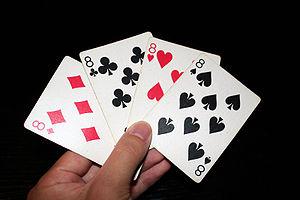
Le huit est une valeur de carte à jouer.